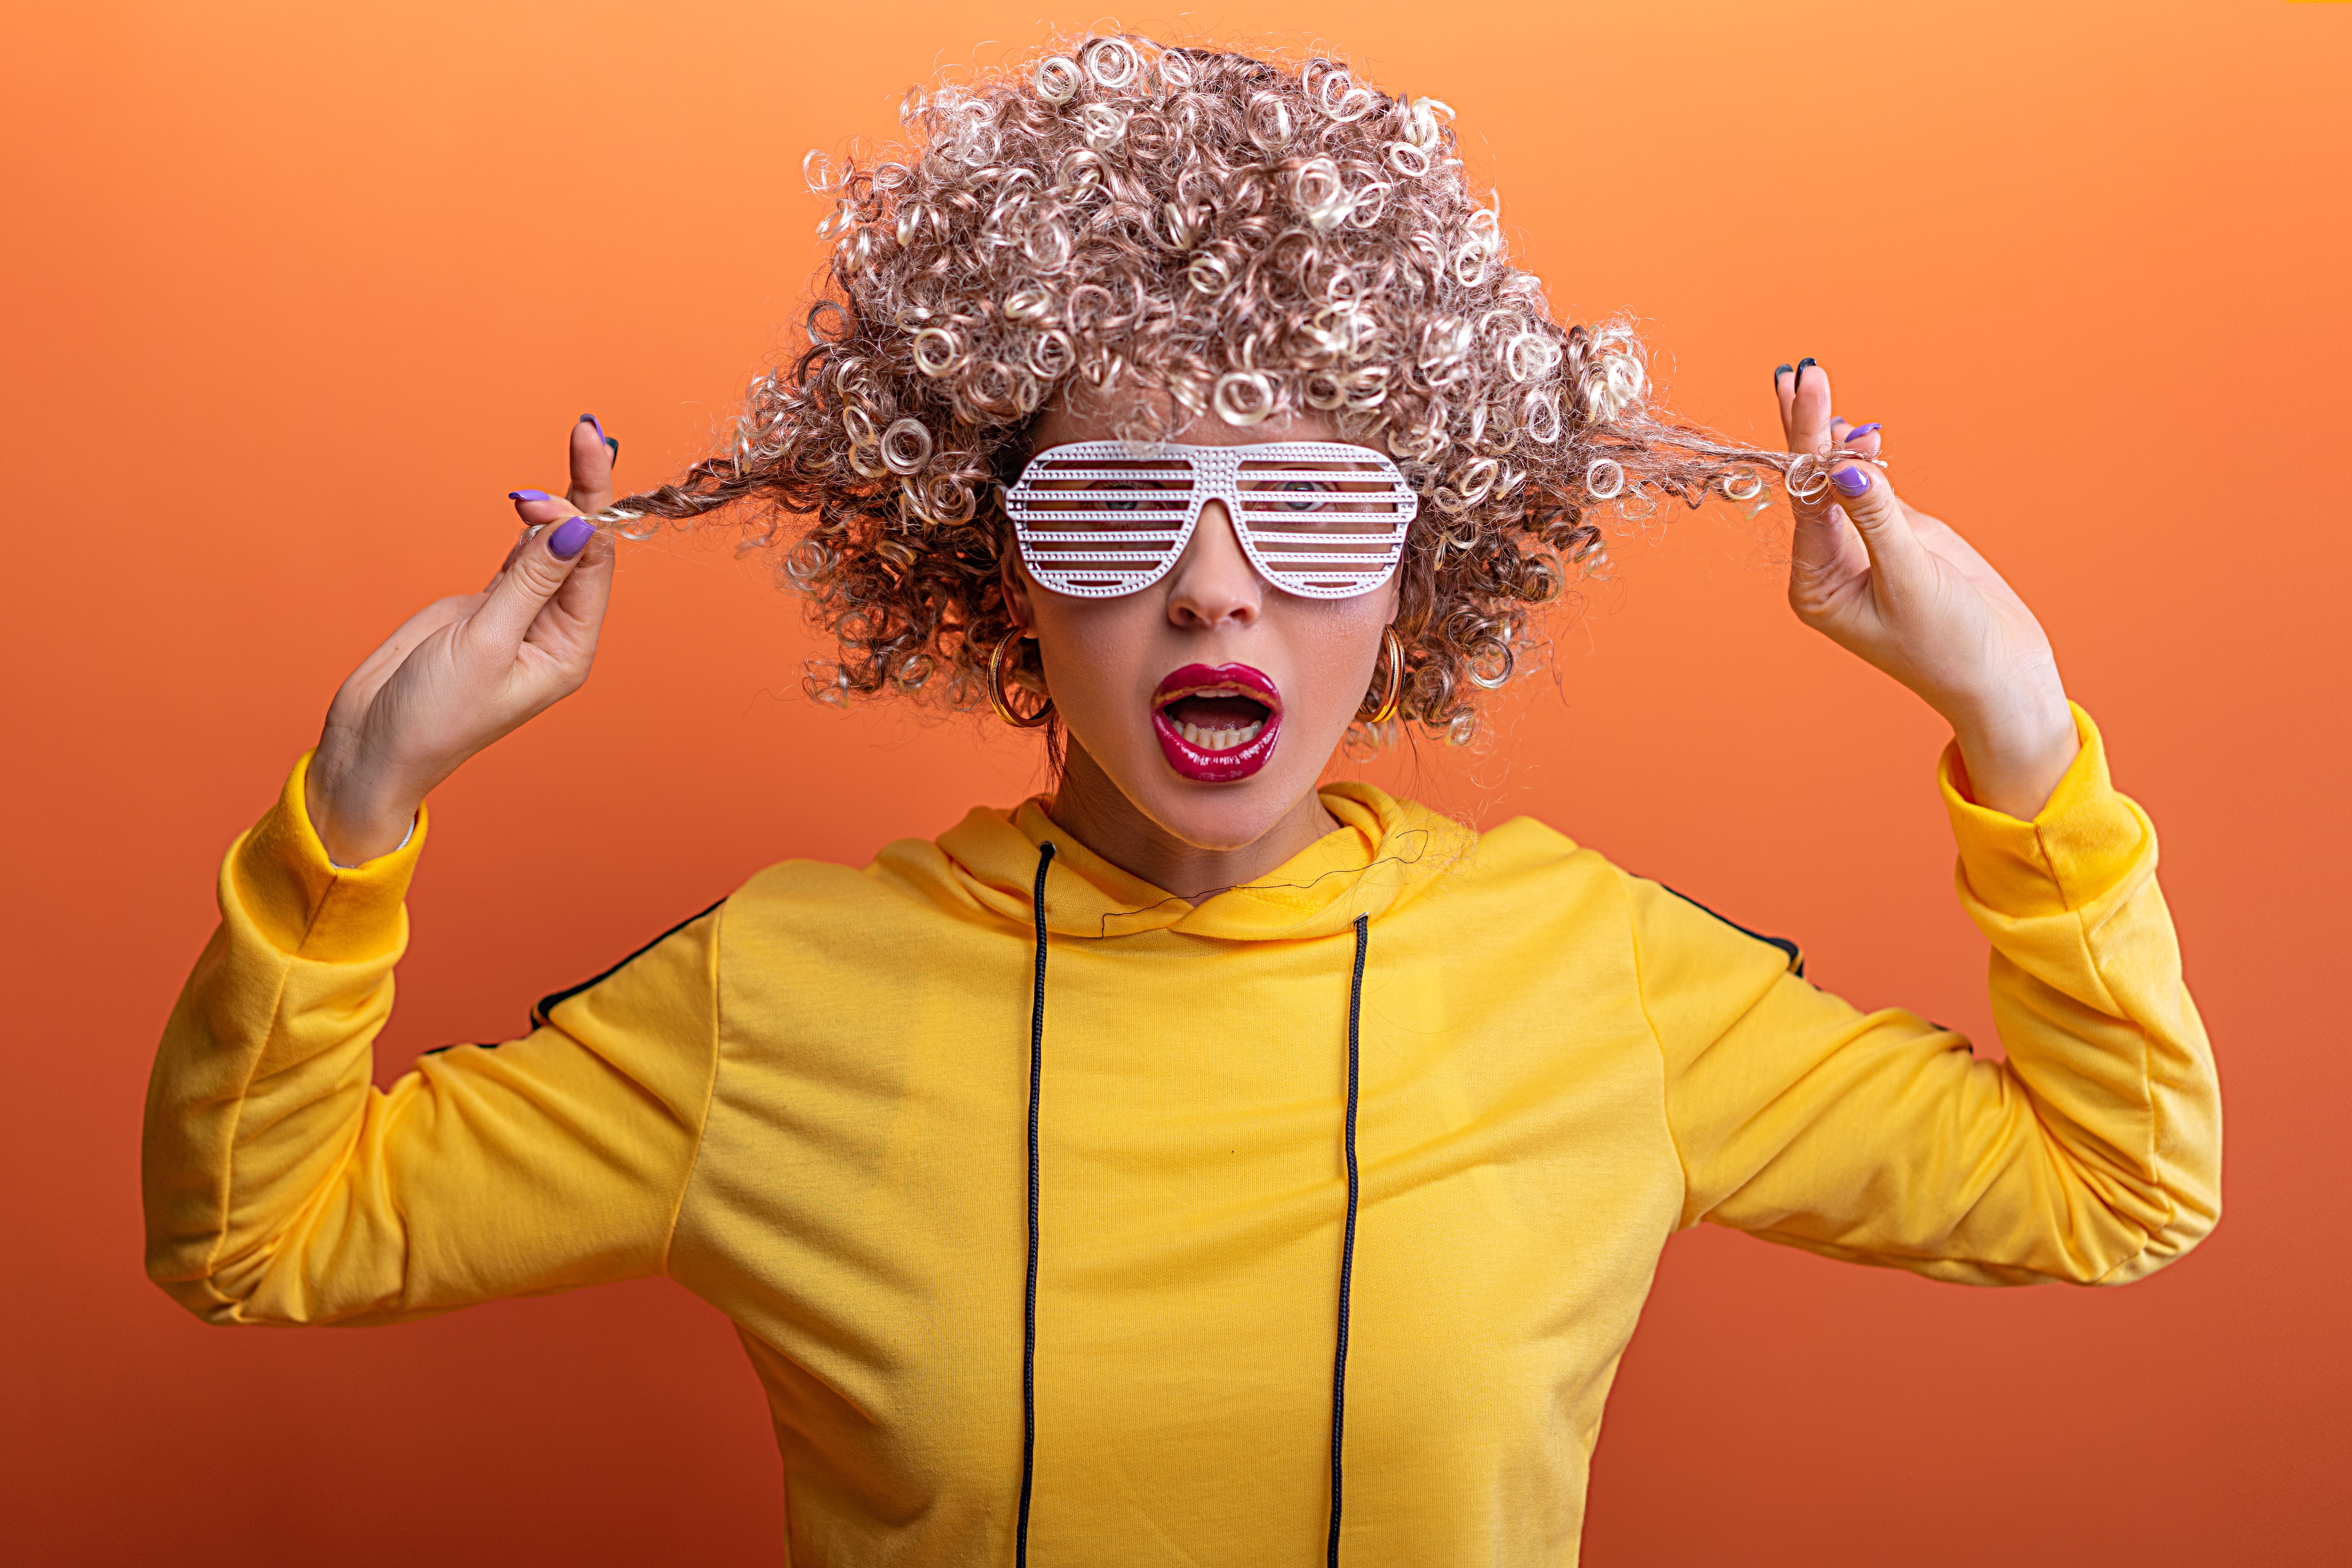
woman, glasses, head, vision care, sleeve, happy, eyewear, orange, gesture, finger, headgear, cool, performing arts, entertainment, fun, jacket, magenta, jewellery, headpiece, event, personal protective equipment, wrist, fashion design, thumb, sunglasses, vest, sign language, fashion accessory, t shirt, animation, performance, necklace, hoodie, costume, public event, scarf